Franklin Lucena

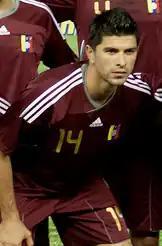
Lucena in a 2014 World Cup qualification match.

Franklin José Lucena Peña (born 20 February 1981) is a Venezuelan football coach and former player who played as a defensive midfielder.